Full Metal Village

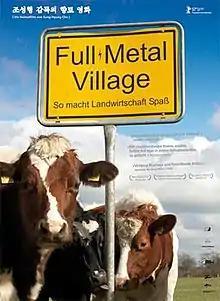

Full Metal Village is a 2006 documentary film about the lives of the residents of a small village in the German state of Schleswig-Holstein, Wacken, in a series of interviews and visual tableaux as it prepares for the annual Wacken Open Air Festival. Taglined "Ein Heimatfilm", the director Cho Sung-Hyung explores the relationship of the 1,800 resident townsfolk and the brief annual influx of 70,000 metal music enthusiasts who attend the open-air concert.